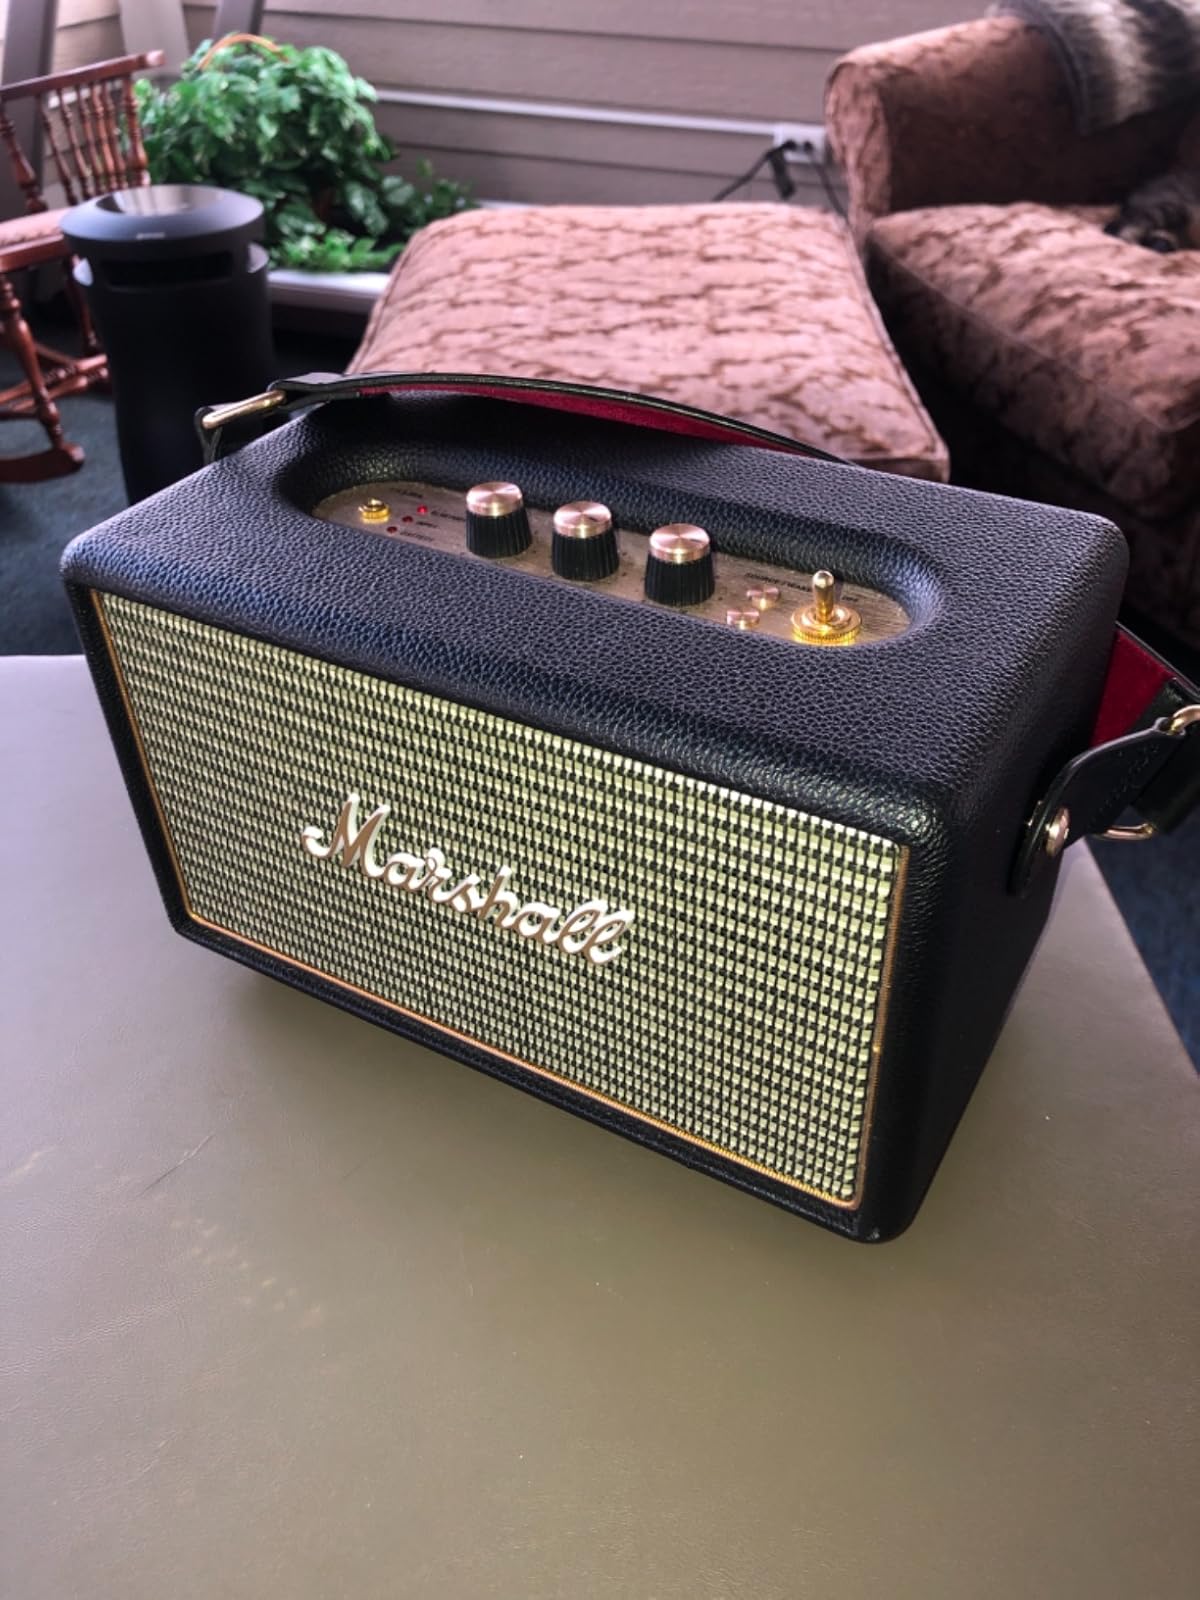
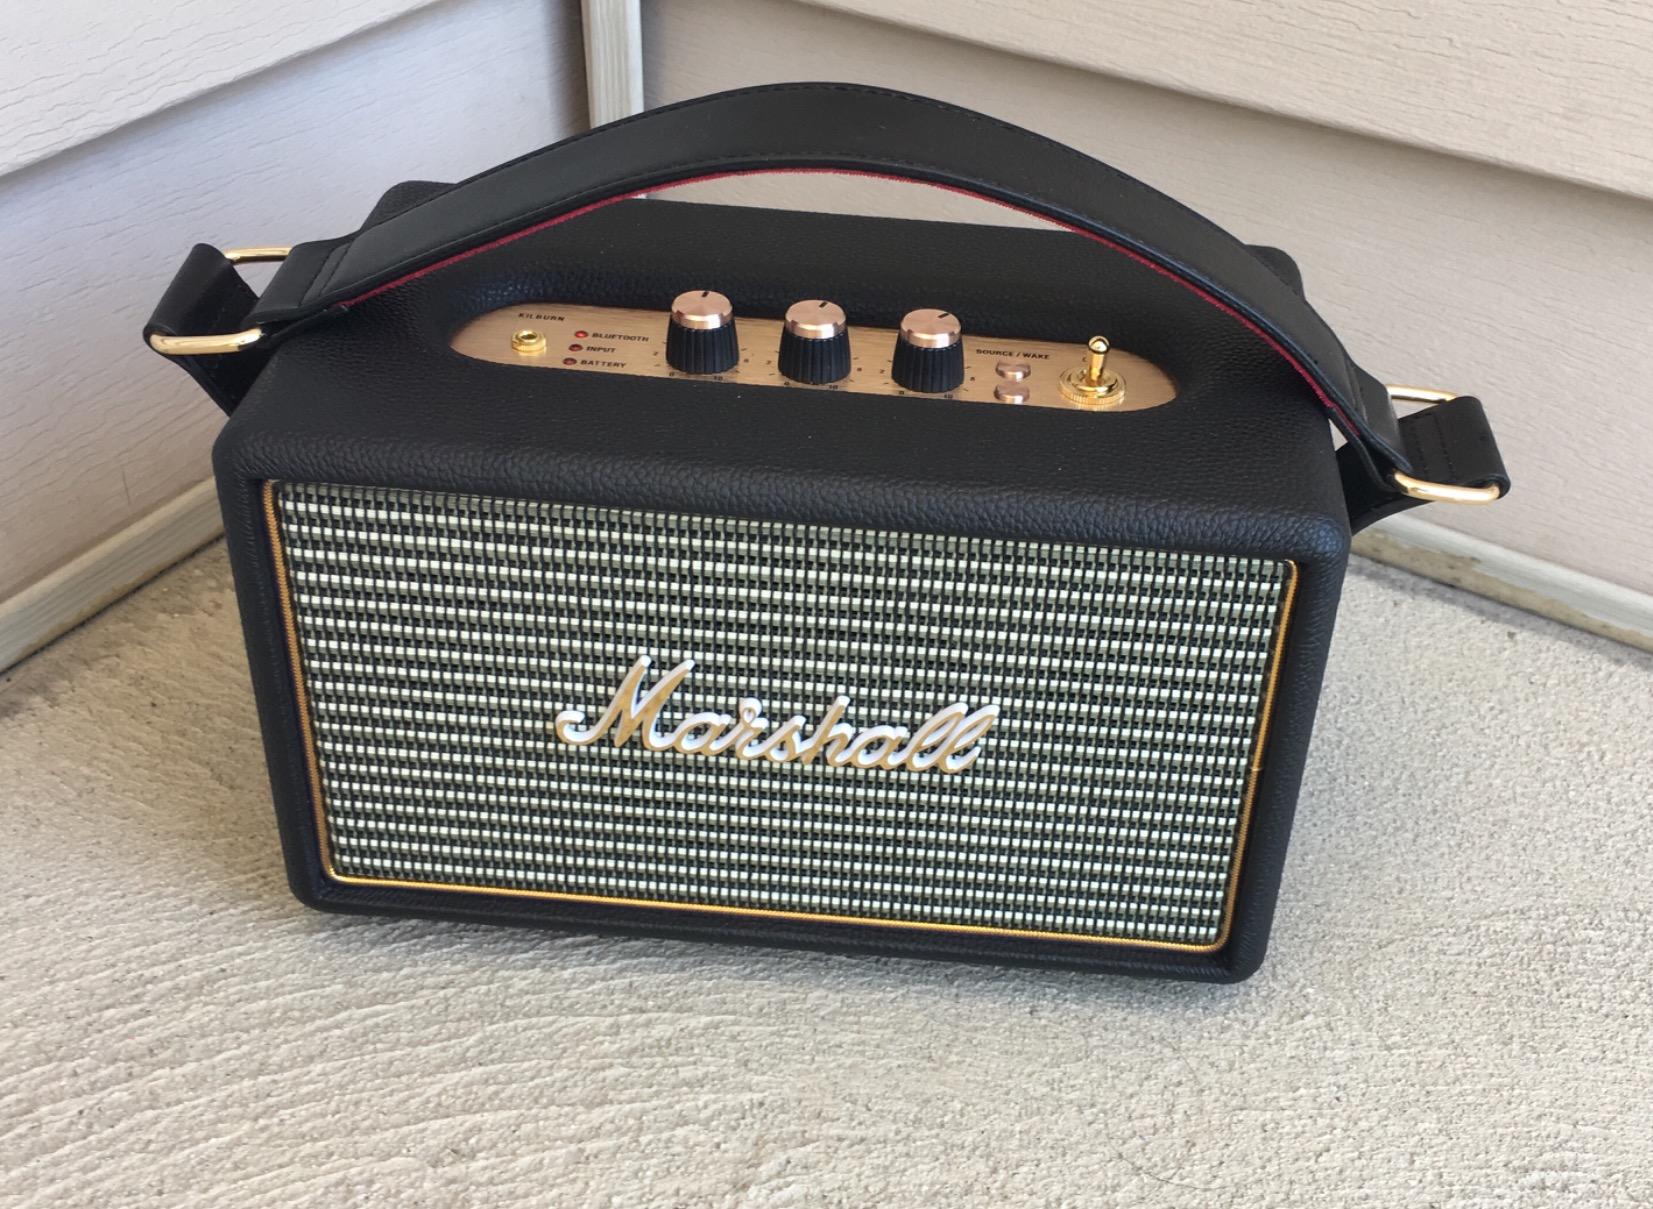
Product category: speaker
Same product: yes